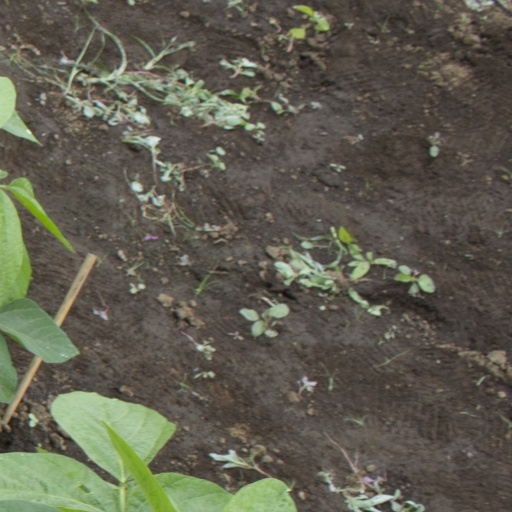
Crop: soybean